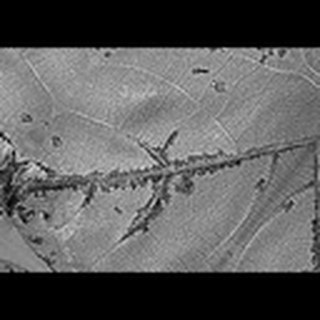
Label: cotton_bacterial_blight